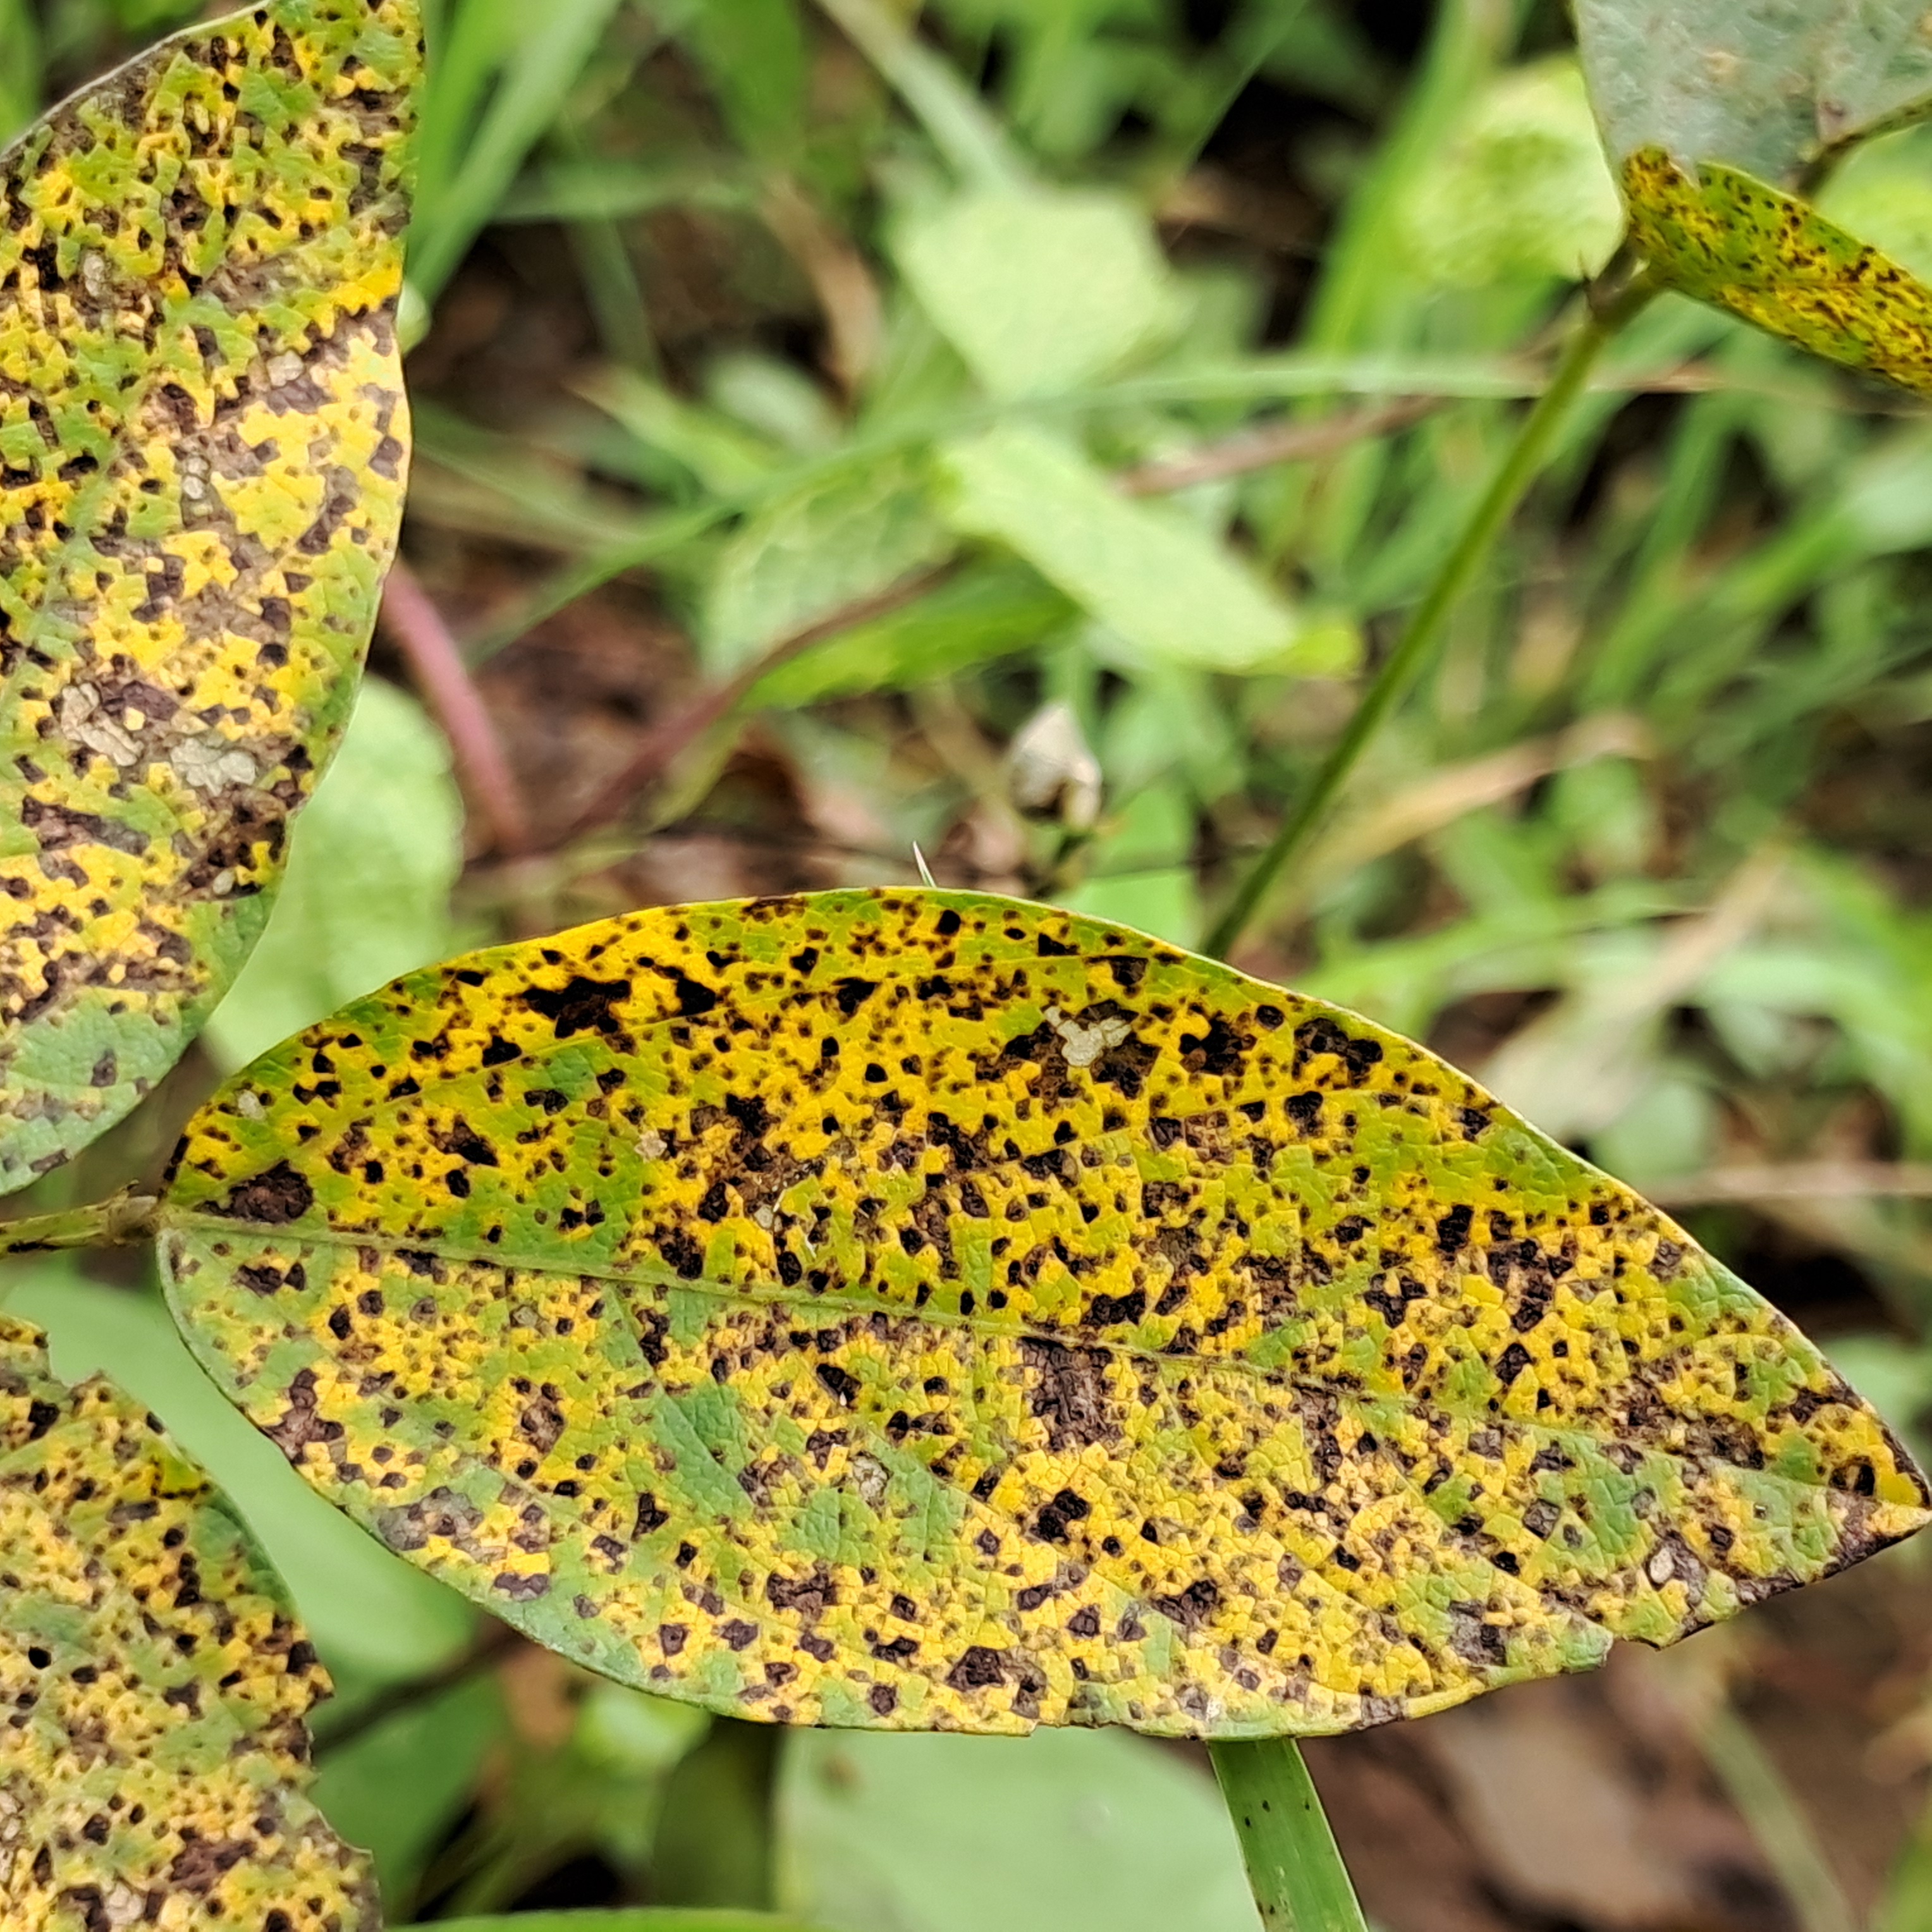
Label: Rust